Jim Douglas

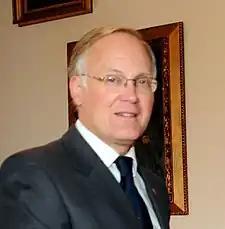
Douglas in 2009

James Holley Douglas (born June 21, 1951) is an American politician from the state of Vermont. A Republican, he served as the 80th governor of Vermont from 2003 to 2011. On August 27, 2009, Douglas announced that he would not seek re-election for a fifth term in 2010. He left the office in January 2011.